Senaki Municipality

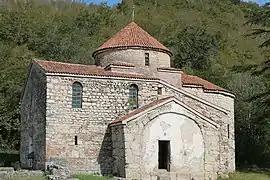
Church of 40 martyr

Senaki municipality is administratively divided into one city, 14 communities (თემი, temi), and 61 villages (სოფელი, sopeli):